8th Special Operations Squadron

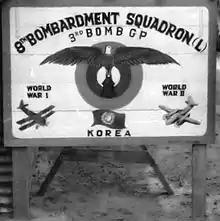
8th Bombardment Squadron -Korea Sign

On 22 June 1950, the 8th Squadron went on temporary duty to Ashiya Airfield, Japan for a Far East Air Forces readiness test. On 25 June, North Korea crossed the 38th parallel and invaded South Korea. Upon being notified of North Korea's attack, the United Nations Security Council immediately called for the end of aggression. On 27 June, the United Nations asked its members to go to the aid of the Republic of Korea. On that day the 8th was called on to aid in the resulting Korean War from their TDY location at Ashiya. The first combat mission of the 3d Group was flown by the 8th that day against the rail yards at Munsan, South Korea. which had been captured by North Korean forces. Their first attack against North Korea was on 29 June when they bombed the main airfield in Pyongyang, making it the first United Nations strike at the Communist forces above the 38th parallel.